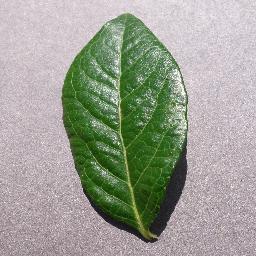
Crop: blueberry
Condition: healthy